Strength of a Woman Tour

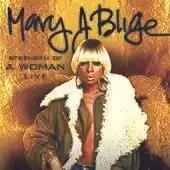
Promotional poster for the tour

Strength of a Woman Tour was the tenth concert tour by American R&B recording artist Mary J. Blige, in support of her thirteenth studio album, "Strength of a Woman" (2017). The tour began on April 2, 2017 in London and ended in Oakland on September 9, 2017. According to Pollstar's 2017 Year End top 200 North American Tours, the tour grossed over $9 million in North America alone and over $15 million worldwide.